Death of Frederick John White

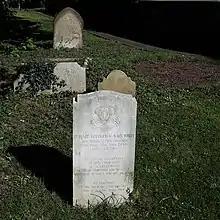
White's grave at St Leonard's Church, Heston

Warren carried out an autopsy on White assisted by Hall and Dr Francis Reid. He concluded that death was caused by inflammation of the pleura and cardiac covering, which he recorded on the death certificate. Hall sent a separate report on the death to the Army Medical Department, noting that White's back was well healed. White's body was sent for burial and the vicar was told he had died of a liver complaint. However the vicar became suspicious when he heard that White had been flogged and reported the death to the Middlesex coroner Thomas Wakley. Wakley was a reformer, founder of "The Lancet" medical journal, and opponent of flogging.